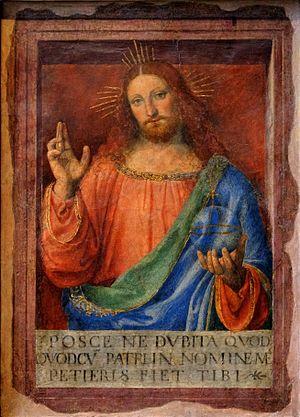
Le Salvator Mundi est une peinture à l'huile sur bois de noyer, sur le thème du Christ rédempteur, attribuée suivant la plupart des experts à Léonard de Vinci en totalité ou en partie à ses élèves Bernardino Luini ou Giovanni Antonio Boltraffio. Le Musée du Louvre, à travers Vincent Delieuvin en 2019, n'exprime plus aucune attribution, souhaitant encourager plus de recherches sur l'œuvre. Afin de le distinguer des copies de l'atelier de Vinci, le tableau, dont la restauration a été très critiquée, est aussi appelé Salvator Mundi, version dite « Cook », du nom d'un de ses anciens propriétaires, Francis Cook.
Bernardino de Scapis dit Bernardino Luini est un peintre de l'école lombarde du XVIᵉ siècle.
Le Christ bénissant est une des représentations artistiques de Jésus-Christ de l'iconographie chrétienne.